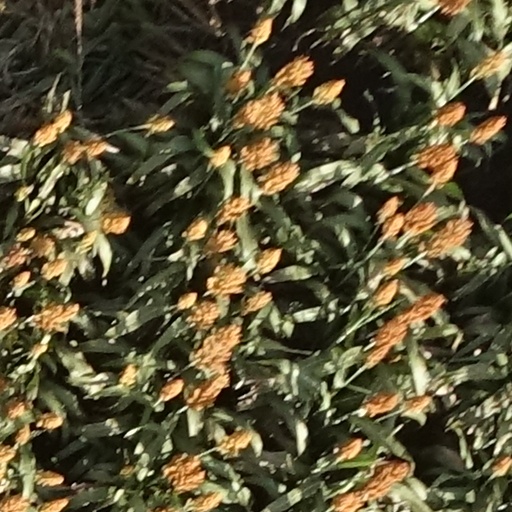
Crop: sorghum